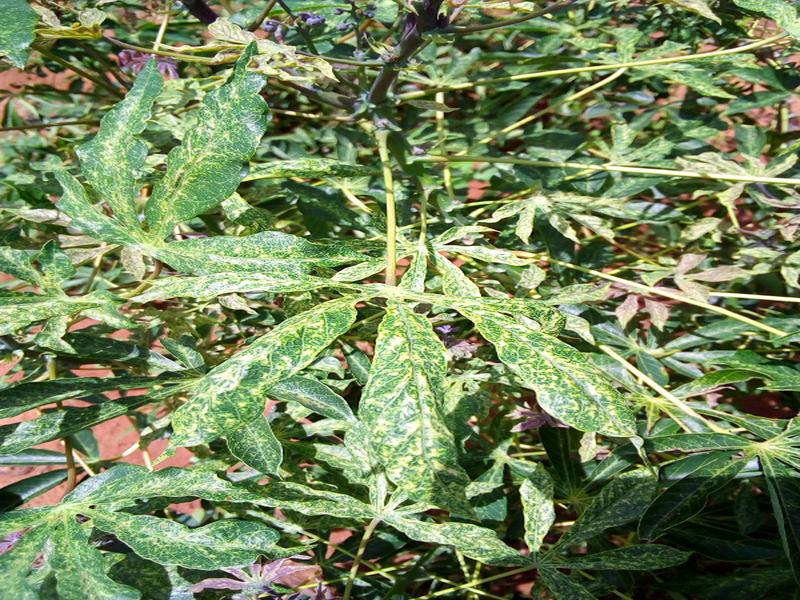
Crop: cassava
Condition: green_mottle